Milioner (song)

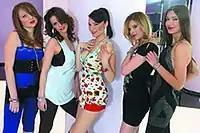
Elena with the girls in the video for Milioner

On 12 April 2007, Elena started with the shooting of “Milioner”. The video was shot at two locations in Skopje. The director of the video is Darko Antonovski. On the shooting beside the huge working team, attended Risteska's friends, Maja Sazdanovska (one of the people in the team, obligated for the realization besides Darko and Laki), Fani and Dadar (the most famous make up artist in Macedonia), etc. In the video there are many interesting scenes with a few attractive girls, a huge and beautiful limousine and some other interesting stuff. The shooting lasted 17 hours.